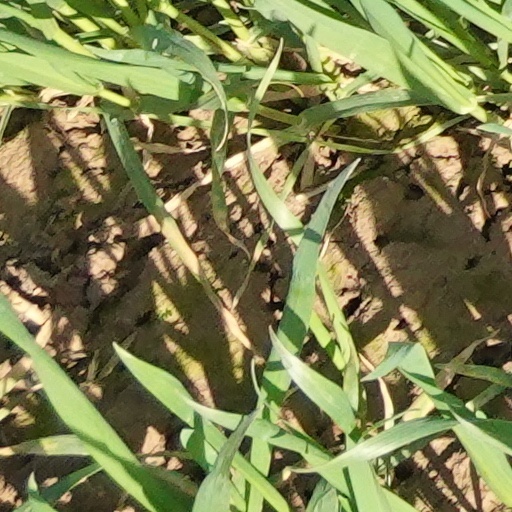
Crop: wheat